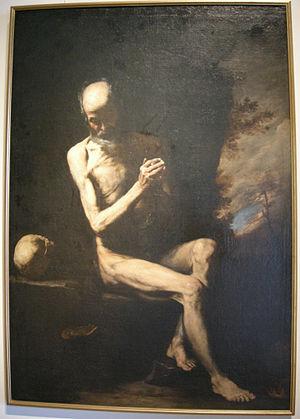
La Pinacothèque du château des Sforza est un musée situé à Milan. Il abrite des collections de peintures, au sein du groupe des Musei del Castello Sforzesco.